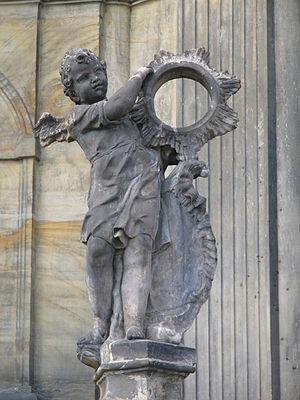
Le nom Lucifer signifie en latin : « Porteur de lumière », de « lux » et « ferre ».
La planète Vénus est le troisième astre en termes de magnitude apparente, après le soleil et la lune. Elle a donc attiré l'attention des premiers astronomes.